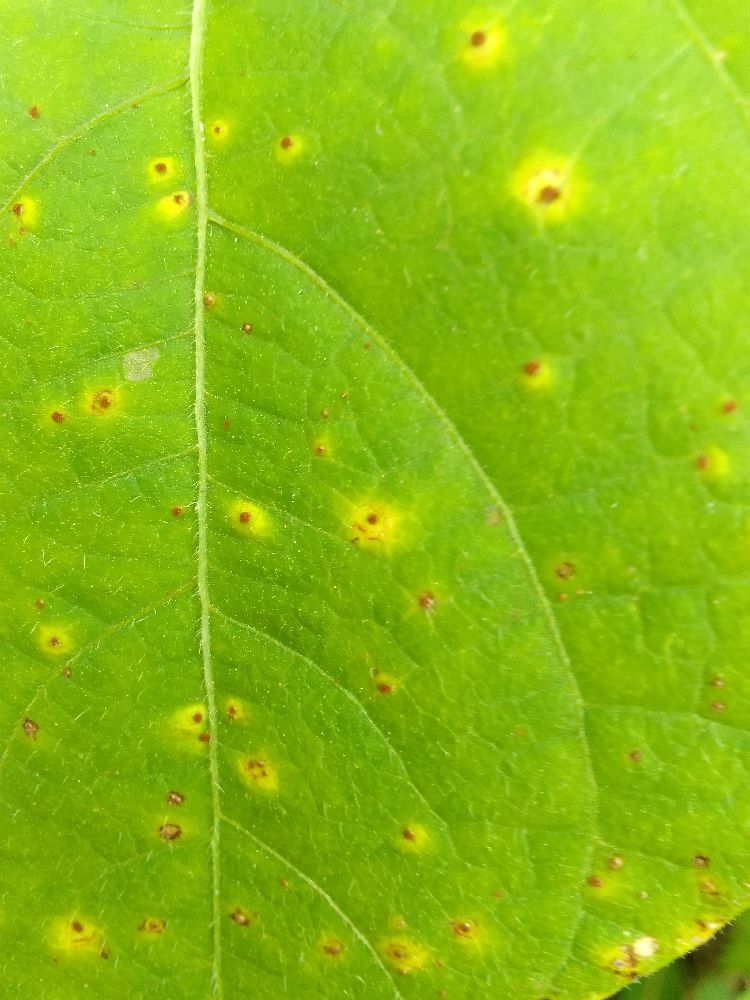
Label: rust